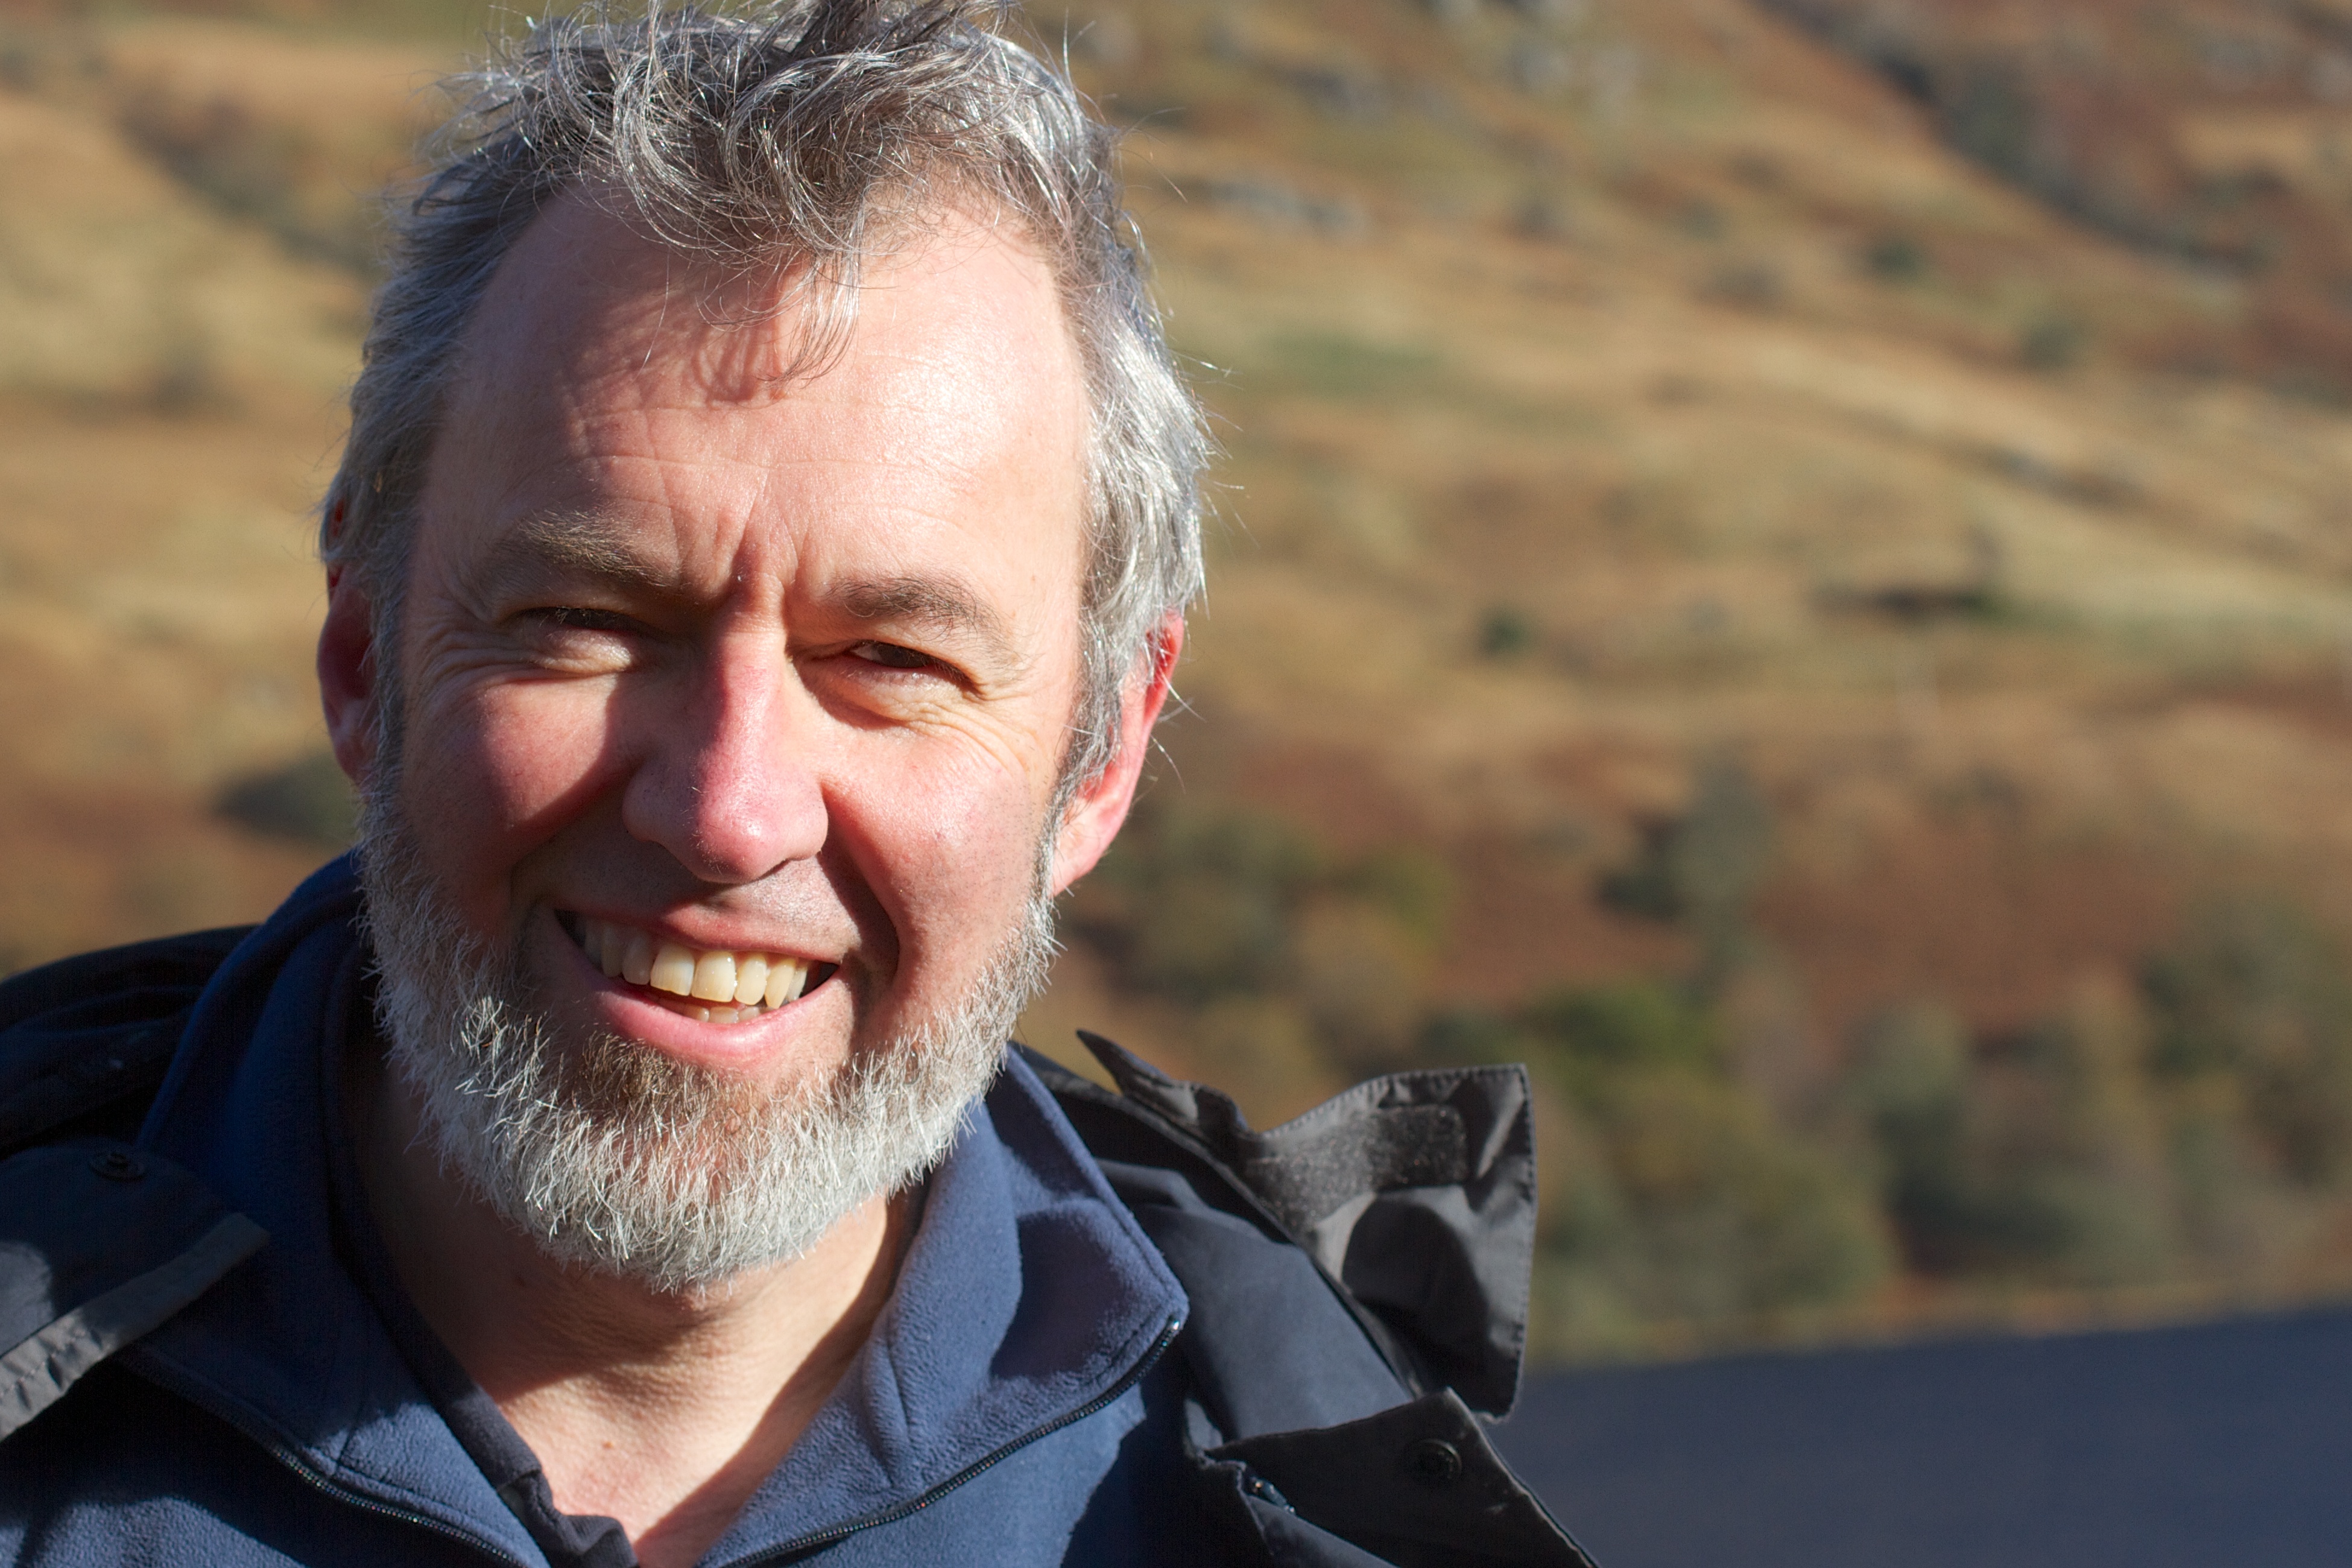
man, person, people, hair, male, portrait, spring, facial expression, smile, cool image, portrait photography, facial hair